Whittington Estate

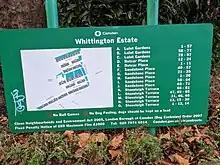

The estate comprises 6 parallel terraces with pedestrian streets running between; it is built primarily out of precast concrete with dark-stained timber used for the doors and windows. Camden Architects Department are famous for their application of low-rise high-density design for their housing estates under Sydney Cook in the 60s and 70s, the Whittington Estate being a prime example of this design principle. Flats are arranged in a ziggurat arrangement with south-facing balconies or terraces for each flat, giving each flat access to plentiful natural light. There is a small park, a sports pitch and a children's playground on the estate grounds as well as numerous planters containing greenery lining the streets.